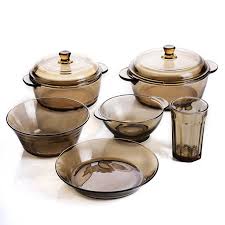
Label: glass